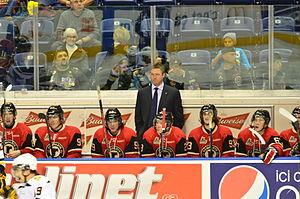
Pendant un match de hockey de la LHJMQ entre les Remparts de Québec et les Screaming Eagles du Cap Breton.
Patrick Roy est un joueur hockey sur glace maintenant à la retraite qui évoluait au poste de gardien de but. Il débute ensuite une carrière en tant qu'entraîneur dans la LHJMQ avec les Remparts de Quebec puis dans la LNH avec l'Avalanche du Colorado. Depuis 2018, il est, à nouveau, l'entraineur-chef et le Directeur-général des Remparts de Québec